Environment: lab
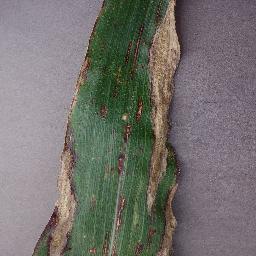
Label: northern_corn_leaf_blight